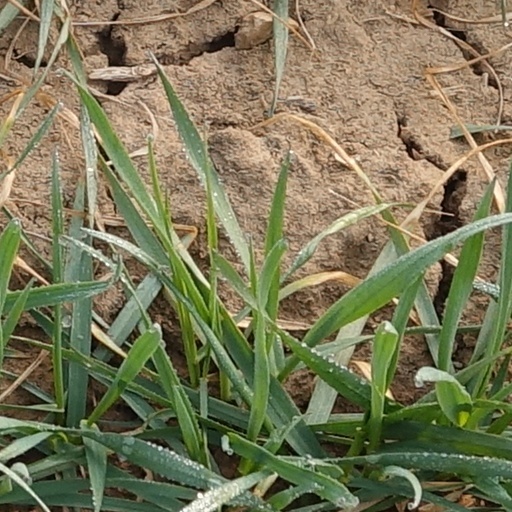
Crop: wheat